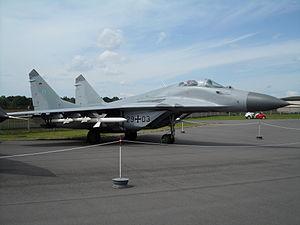
Un musée de la Guerre traite de l'histoire de la guerre en général ou de certaines guerres ou combats particuliers. Il se consacre aussi aux techniques militaires ou à certaines armes.